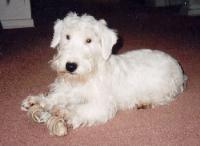
Sealyham_terrier